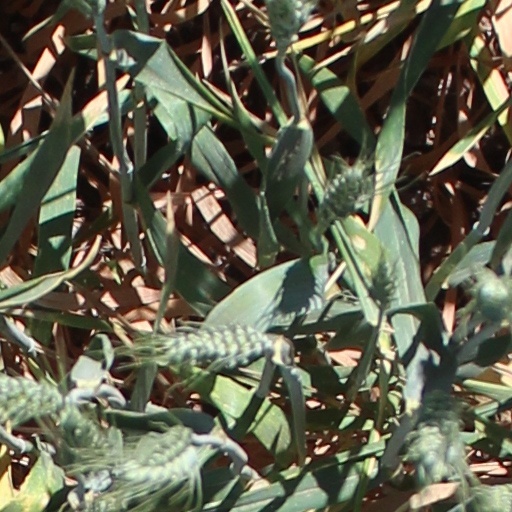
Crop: wheat